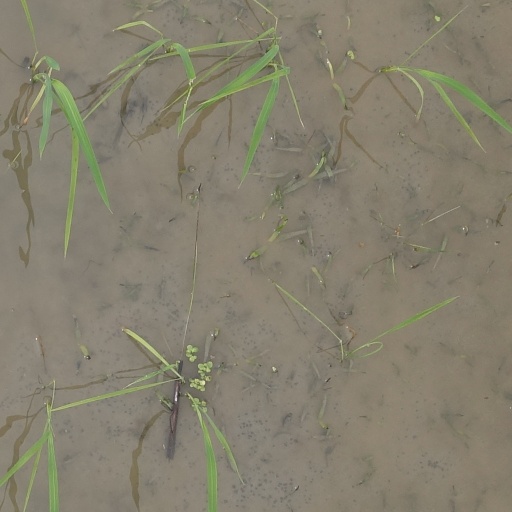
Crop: rice